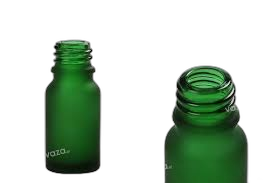
Waste category: glass